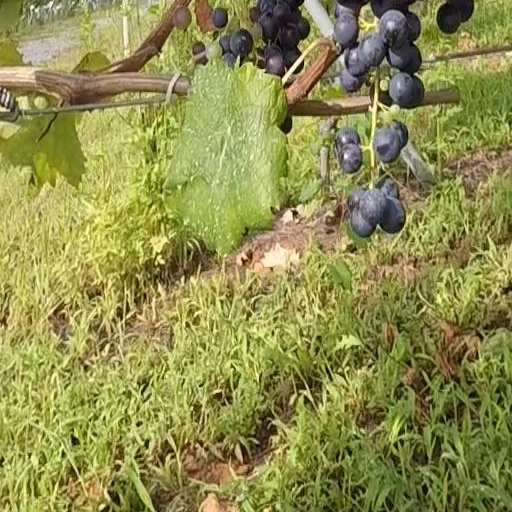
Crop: grape